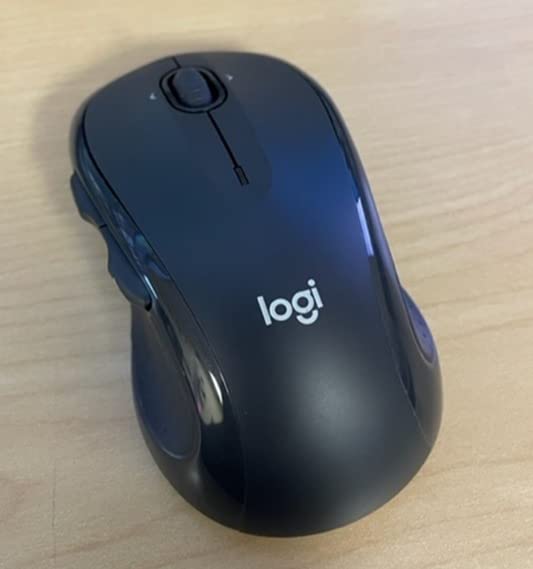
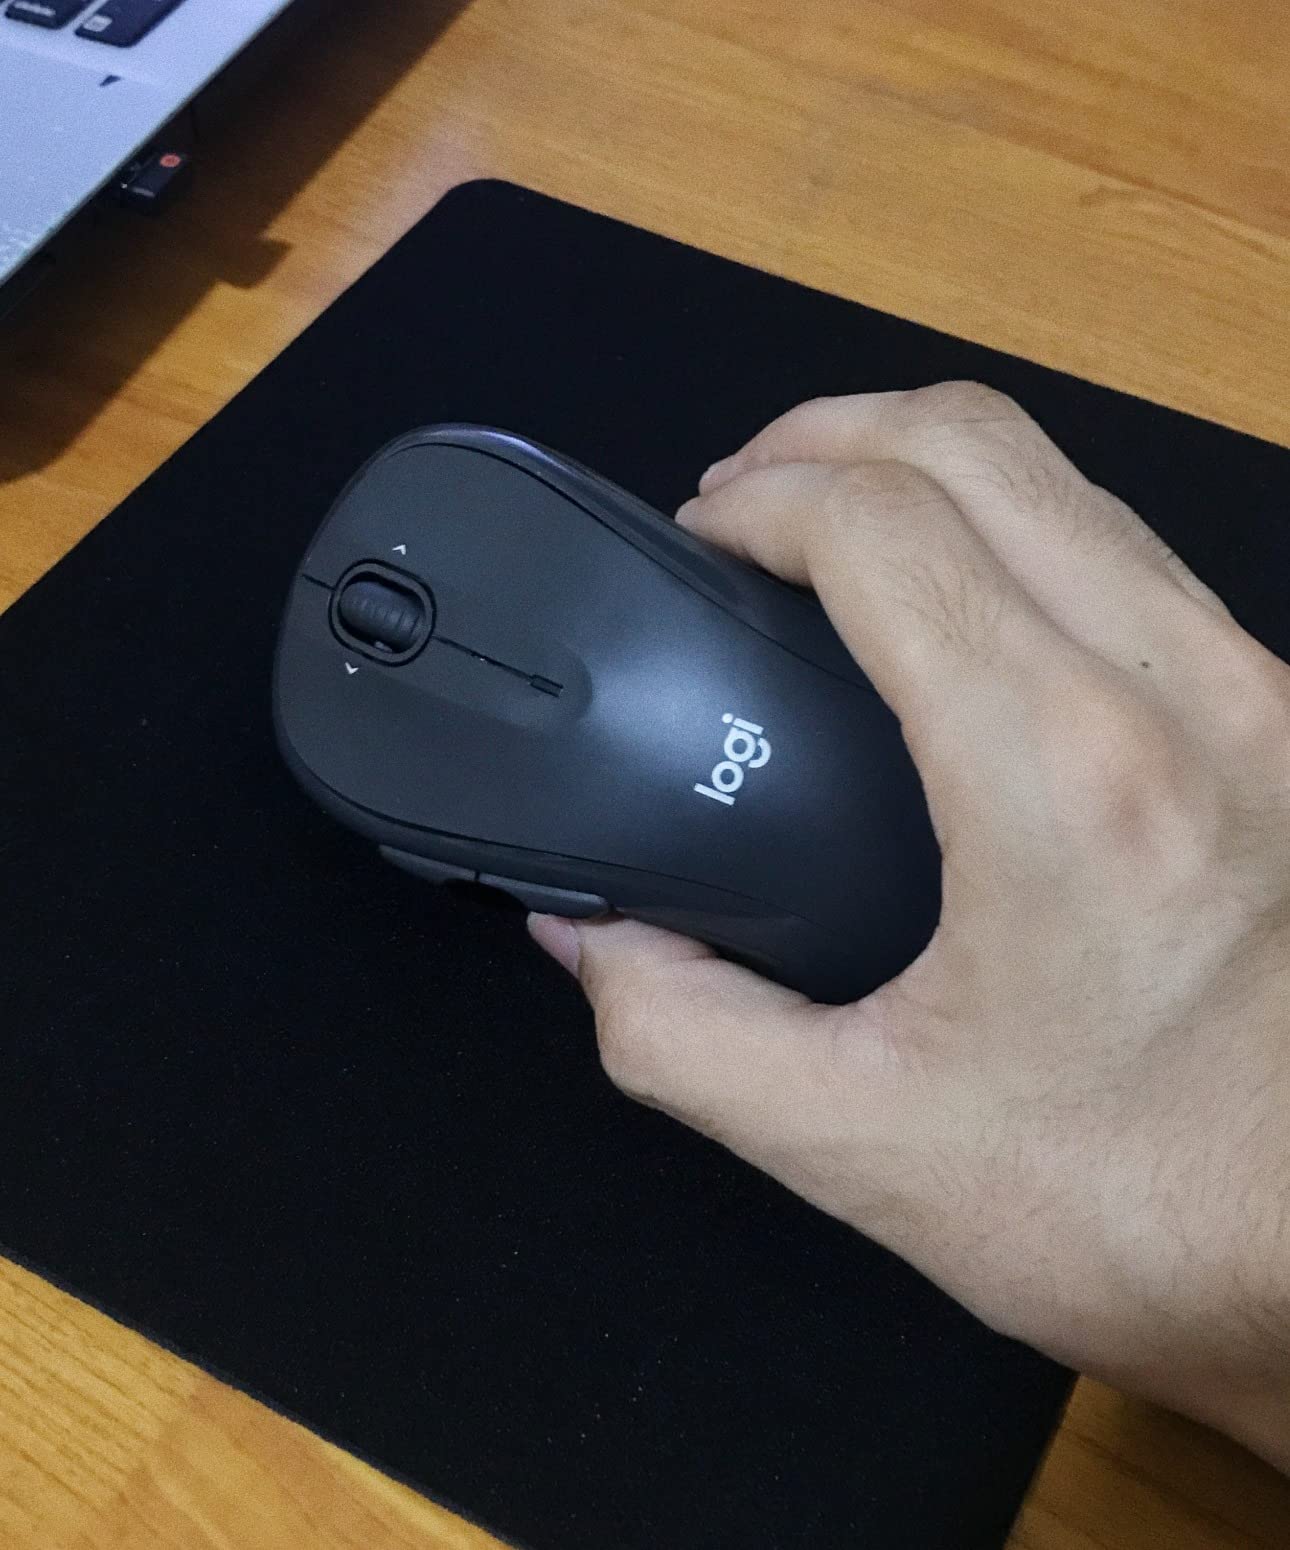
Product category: mouse
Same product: yes